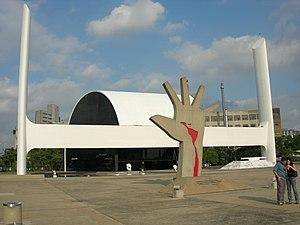
Le Mémorial de l'Amérique Latine est un complexe architectonique de 78 000 mètres carrés, dessiné par l'architecte Oscar Niemeyer. Situé dans le quartier de Barra Funda, à São Paulo, il a été inauguré le 18 mars 1989 pour développer le projet culturel de l'anthropologue Darcy Ribeiro.